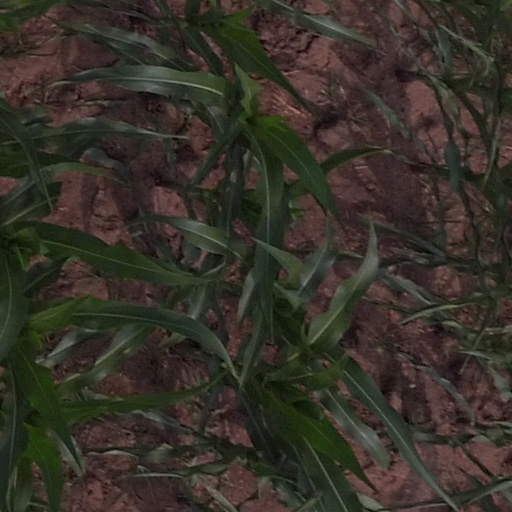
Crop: maize; corn